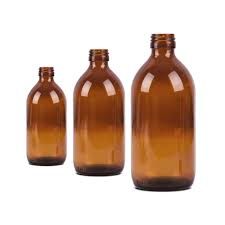
Label: glass